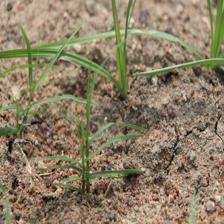
Label: Grass